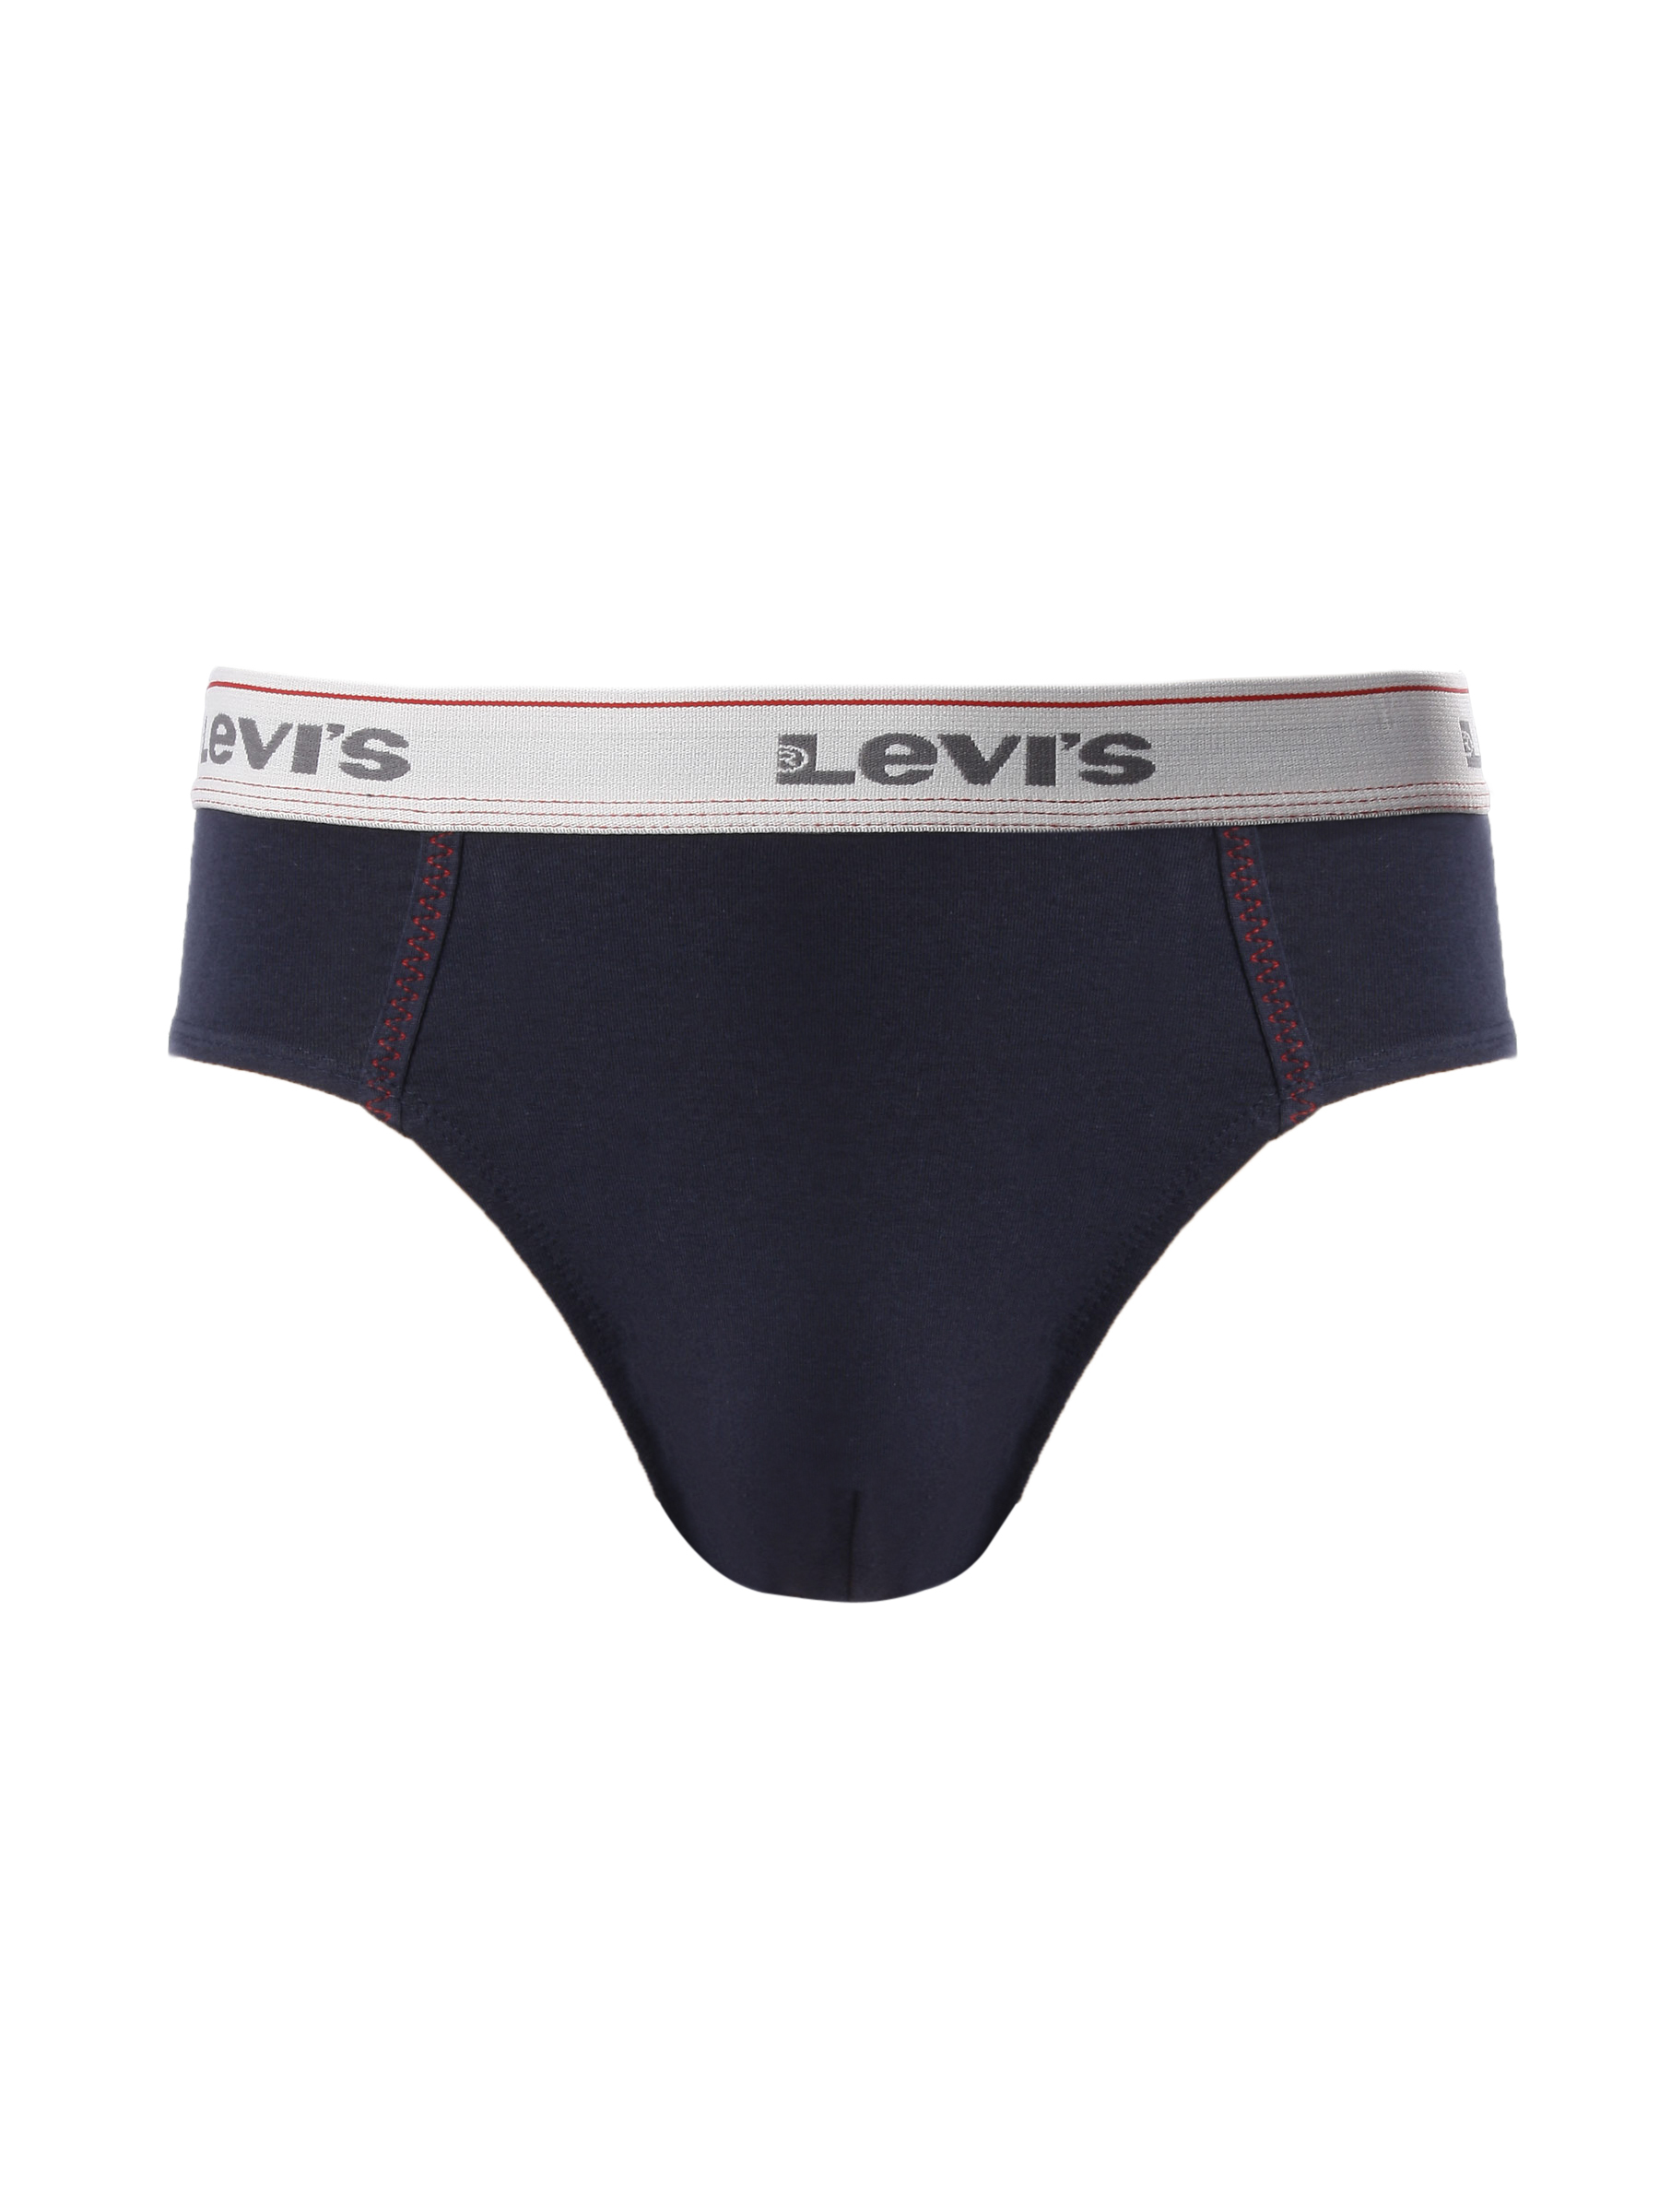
Levis Men Boxer Navy Blue Brief
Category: Apparel / Innerwear / Briefs
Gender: Men
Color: Navy Blue
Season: Summer 2016
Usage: Casual